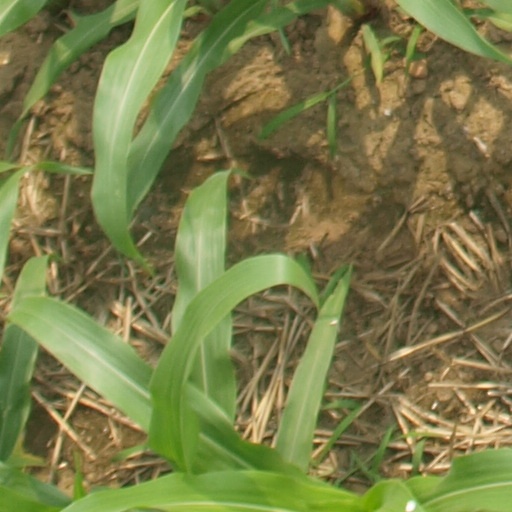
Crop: maize; corn